Describe the emotion expressed in this image:  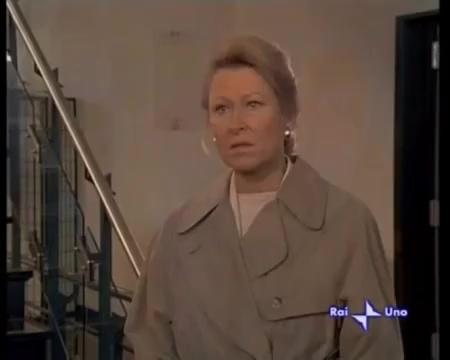
This person displays Suffering, valence and arousal with low intensity.